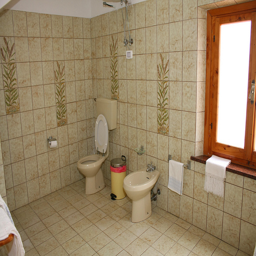
A bathroom with tiled walls has a window and toilet.
A bathroom that has two toilets next to each other.
A picture of a tiled bathroom with a toilet and a bidet.
Large open bathroom area with a toilet and waste basket.
Two toilets that are in a bathroom with tiles.